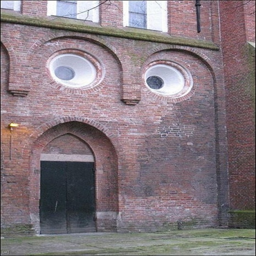
funny building found on the web .